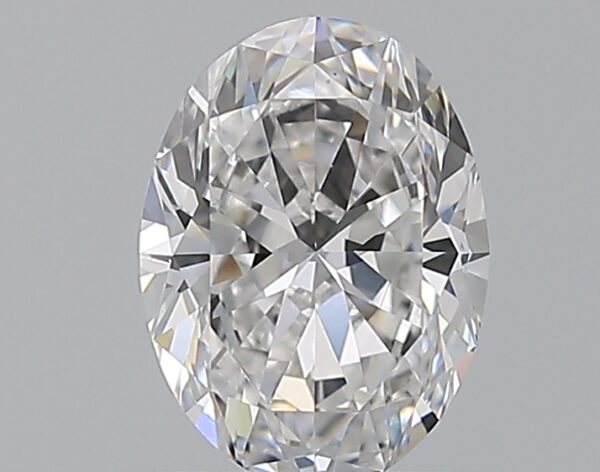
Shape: oval
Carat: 0.7
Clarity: VS1
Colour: D
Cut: EX
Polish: EX
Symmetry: EX
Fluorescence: M
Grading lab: GIA
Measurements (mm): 6.75 x 4.98 x 3.1